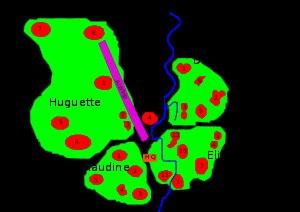
La bataille de Diên Biên Phu est un moment clé de la guerre d'Indochine qui se déroula du 20 novembre 1953 au 7 mai 1954 et qui opposa, au Tonkin, les forces de l'Union française aux forces du Việt Minh, dans le nord du Viet Nam actuel.
René Marie Henri Guyot d’Asnières de Salins dit René de Salins est un officier cavalier puis parachutiste français du XXᵉ siècle engagé lors de la campagne de France et la guerre d'Indochine. Saint cyrien, il s’est notamment illustré lors de la Bataille de Điện Biên Phủ en tant que commandant de la 1ʳᵉ Compagnie du 8ᵉ Bataillon Parachutiste de Choc à la tête du point d’appui Dominique 4 qu'il a su préserver avec intelligence et ténacité jusqu'à l'issue des combats, ultime rempart du poste de commandement du camp retranché.